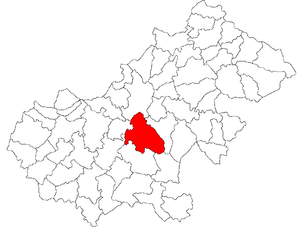
Ardud est une ville roumaine du județ de Satu Mare, dans la région historique de Transylvanie et dans la région de développement du Nord-ouest.